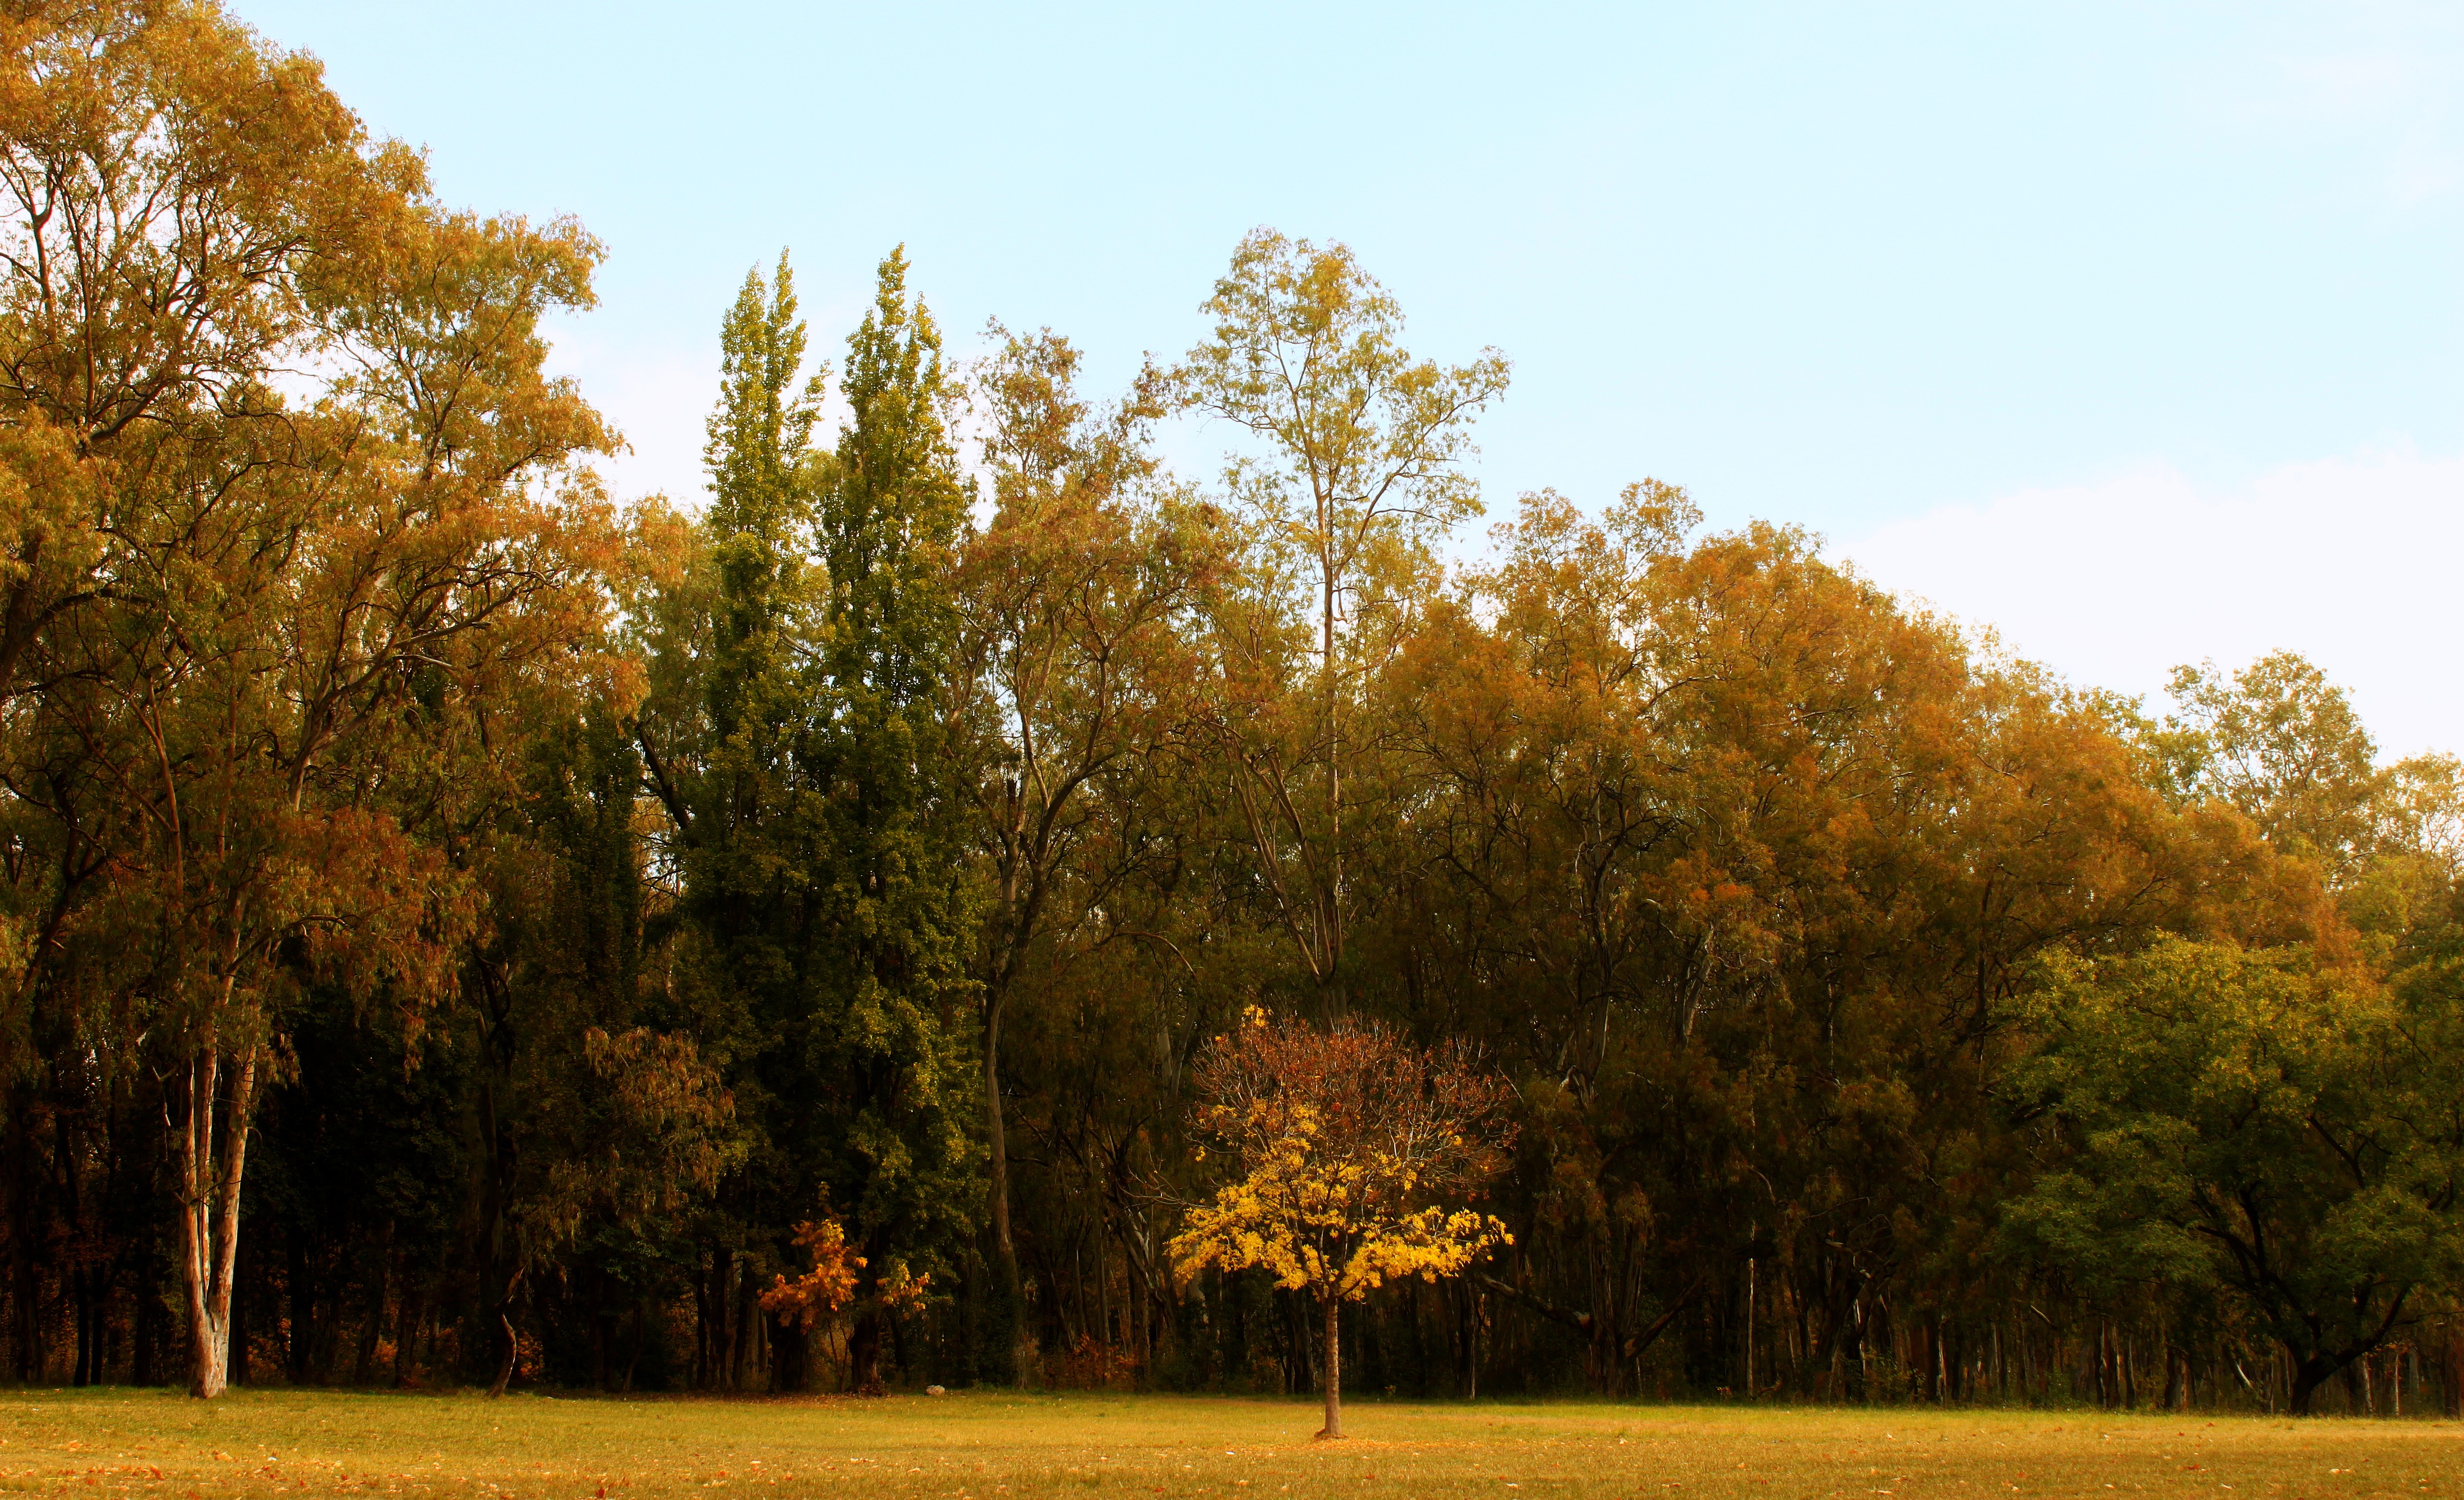
landscape, tree, nature, plant, meadow, sunlight, morning, leaf, flower, autumn, park, season, trees, leaves, prado, rural area, atmospheric phenomenon, woody plant